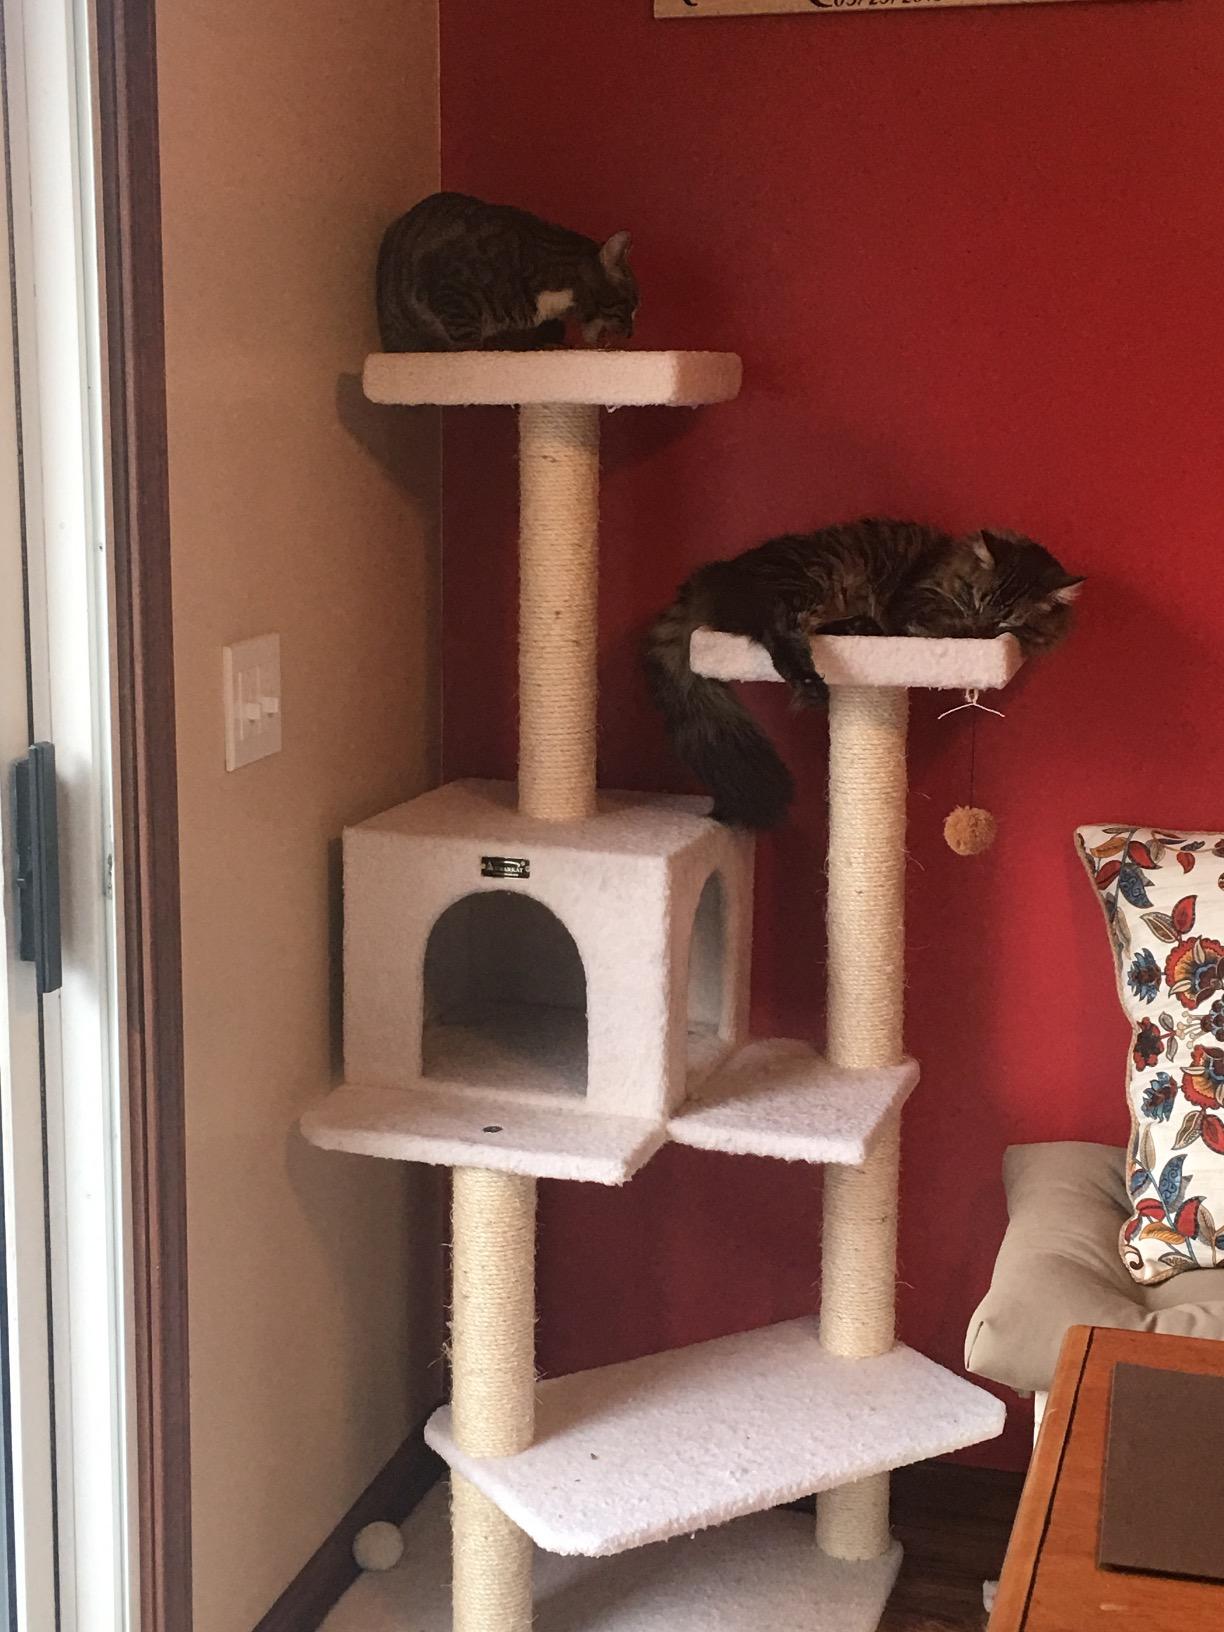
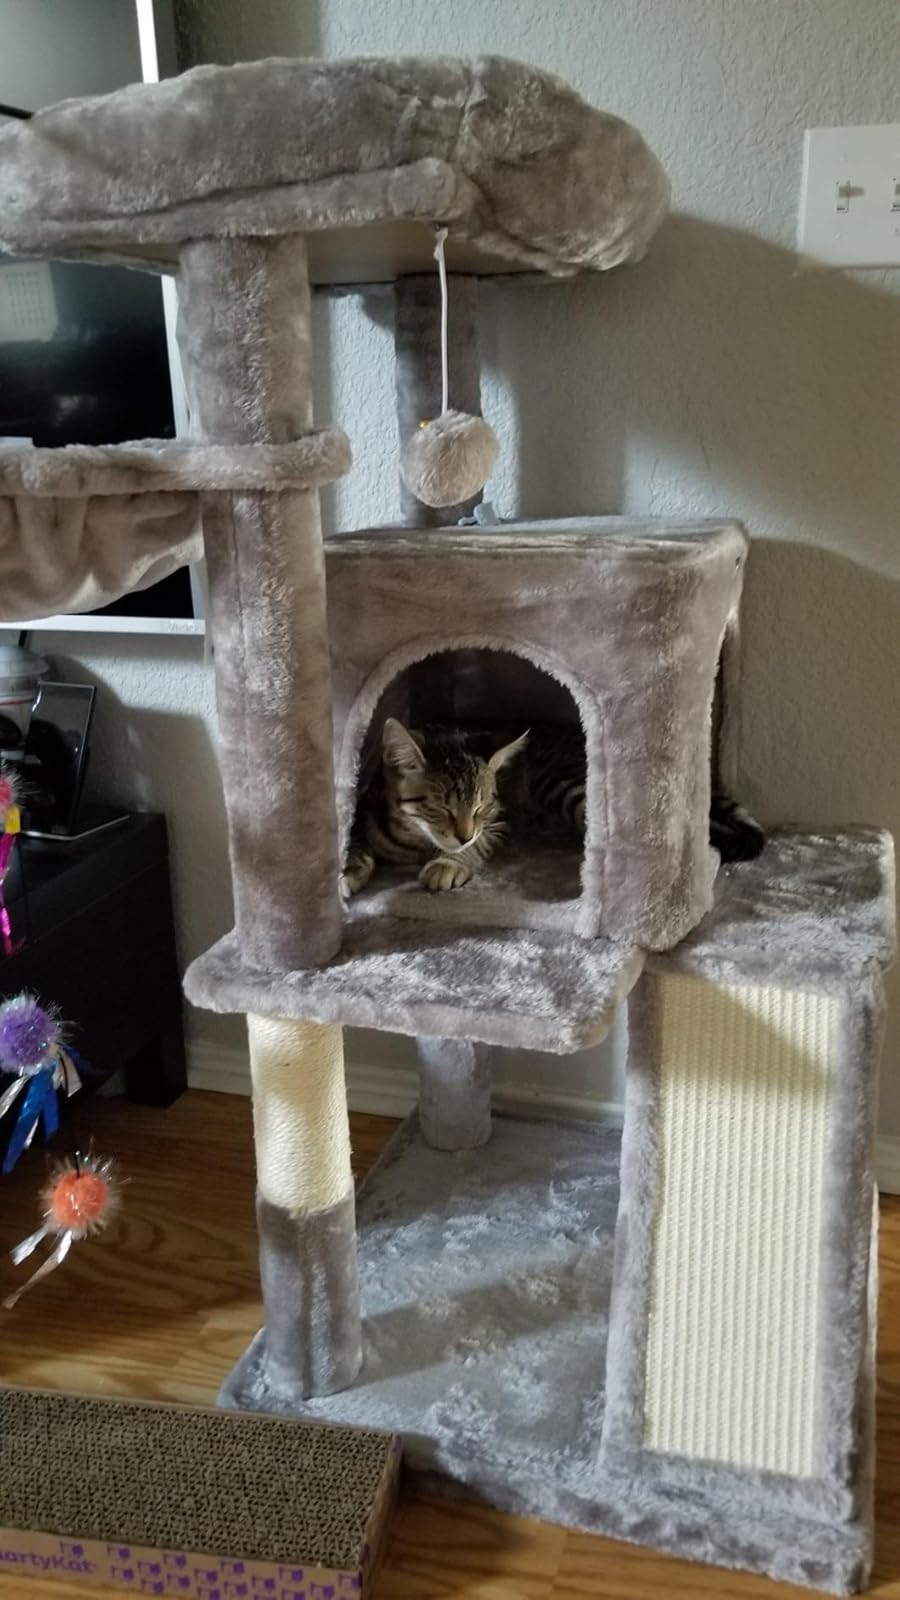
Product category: items_cat tree
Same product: no